El Loco (roller coaster)

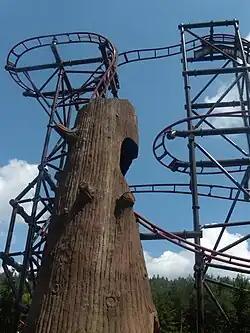
The first drop on Timber Drop at Fraispertuis City

The majority of El Loco roller coasters begin with a U-turn out of the station. Riders ascend a chain lift hill before going down a small dip and into an s-bend followed by a U-turn. After a slight ascent, the car enters a beyond-vertical drop. The track then returns to approximately two thirds of its original height before entering the first set of block brakes. These brakes lead into a left turn with reverse or outward banking. It then drops under the block brakes and into the first inversion – a Dive Loop. The inversion begins with half of an inline twist which transitions into half of a vertical loop. Upon exiting the inversion the track makes an incline and into a second set of block brakes. The train then goes around a right U-turn and into the second inversion – a downwards inline twist. This leads into a cutback-style turnaround before entering the final brake run and returning to the station.